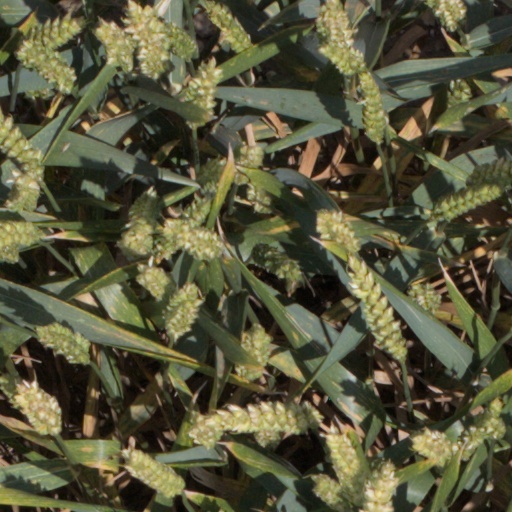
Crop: wheat